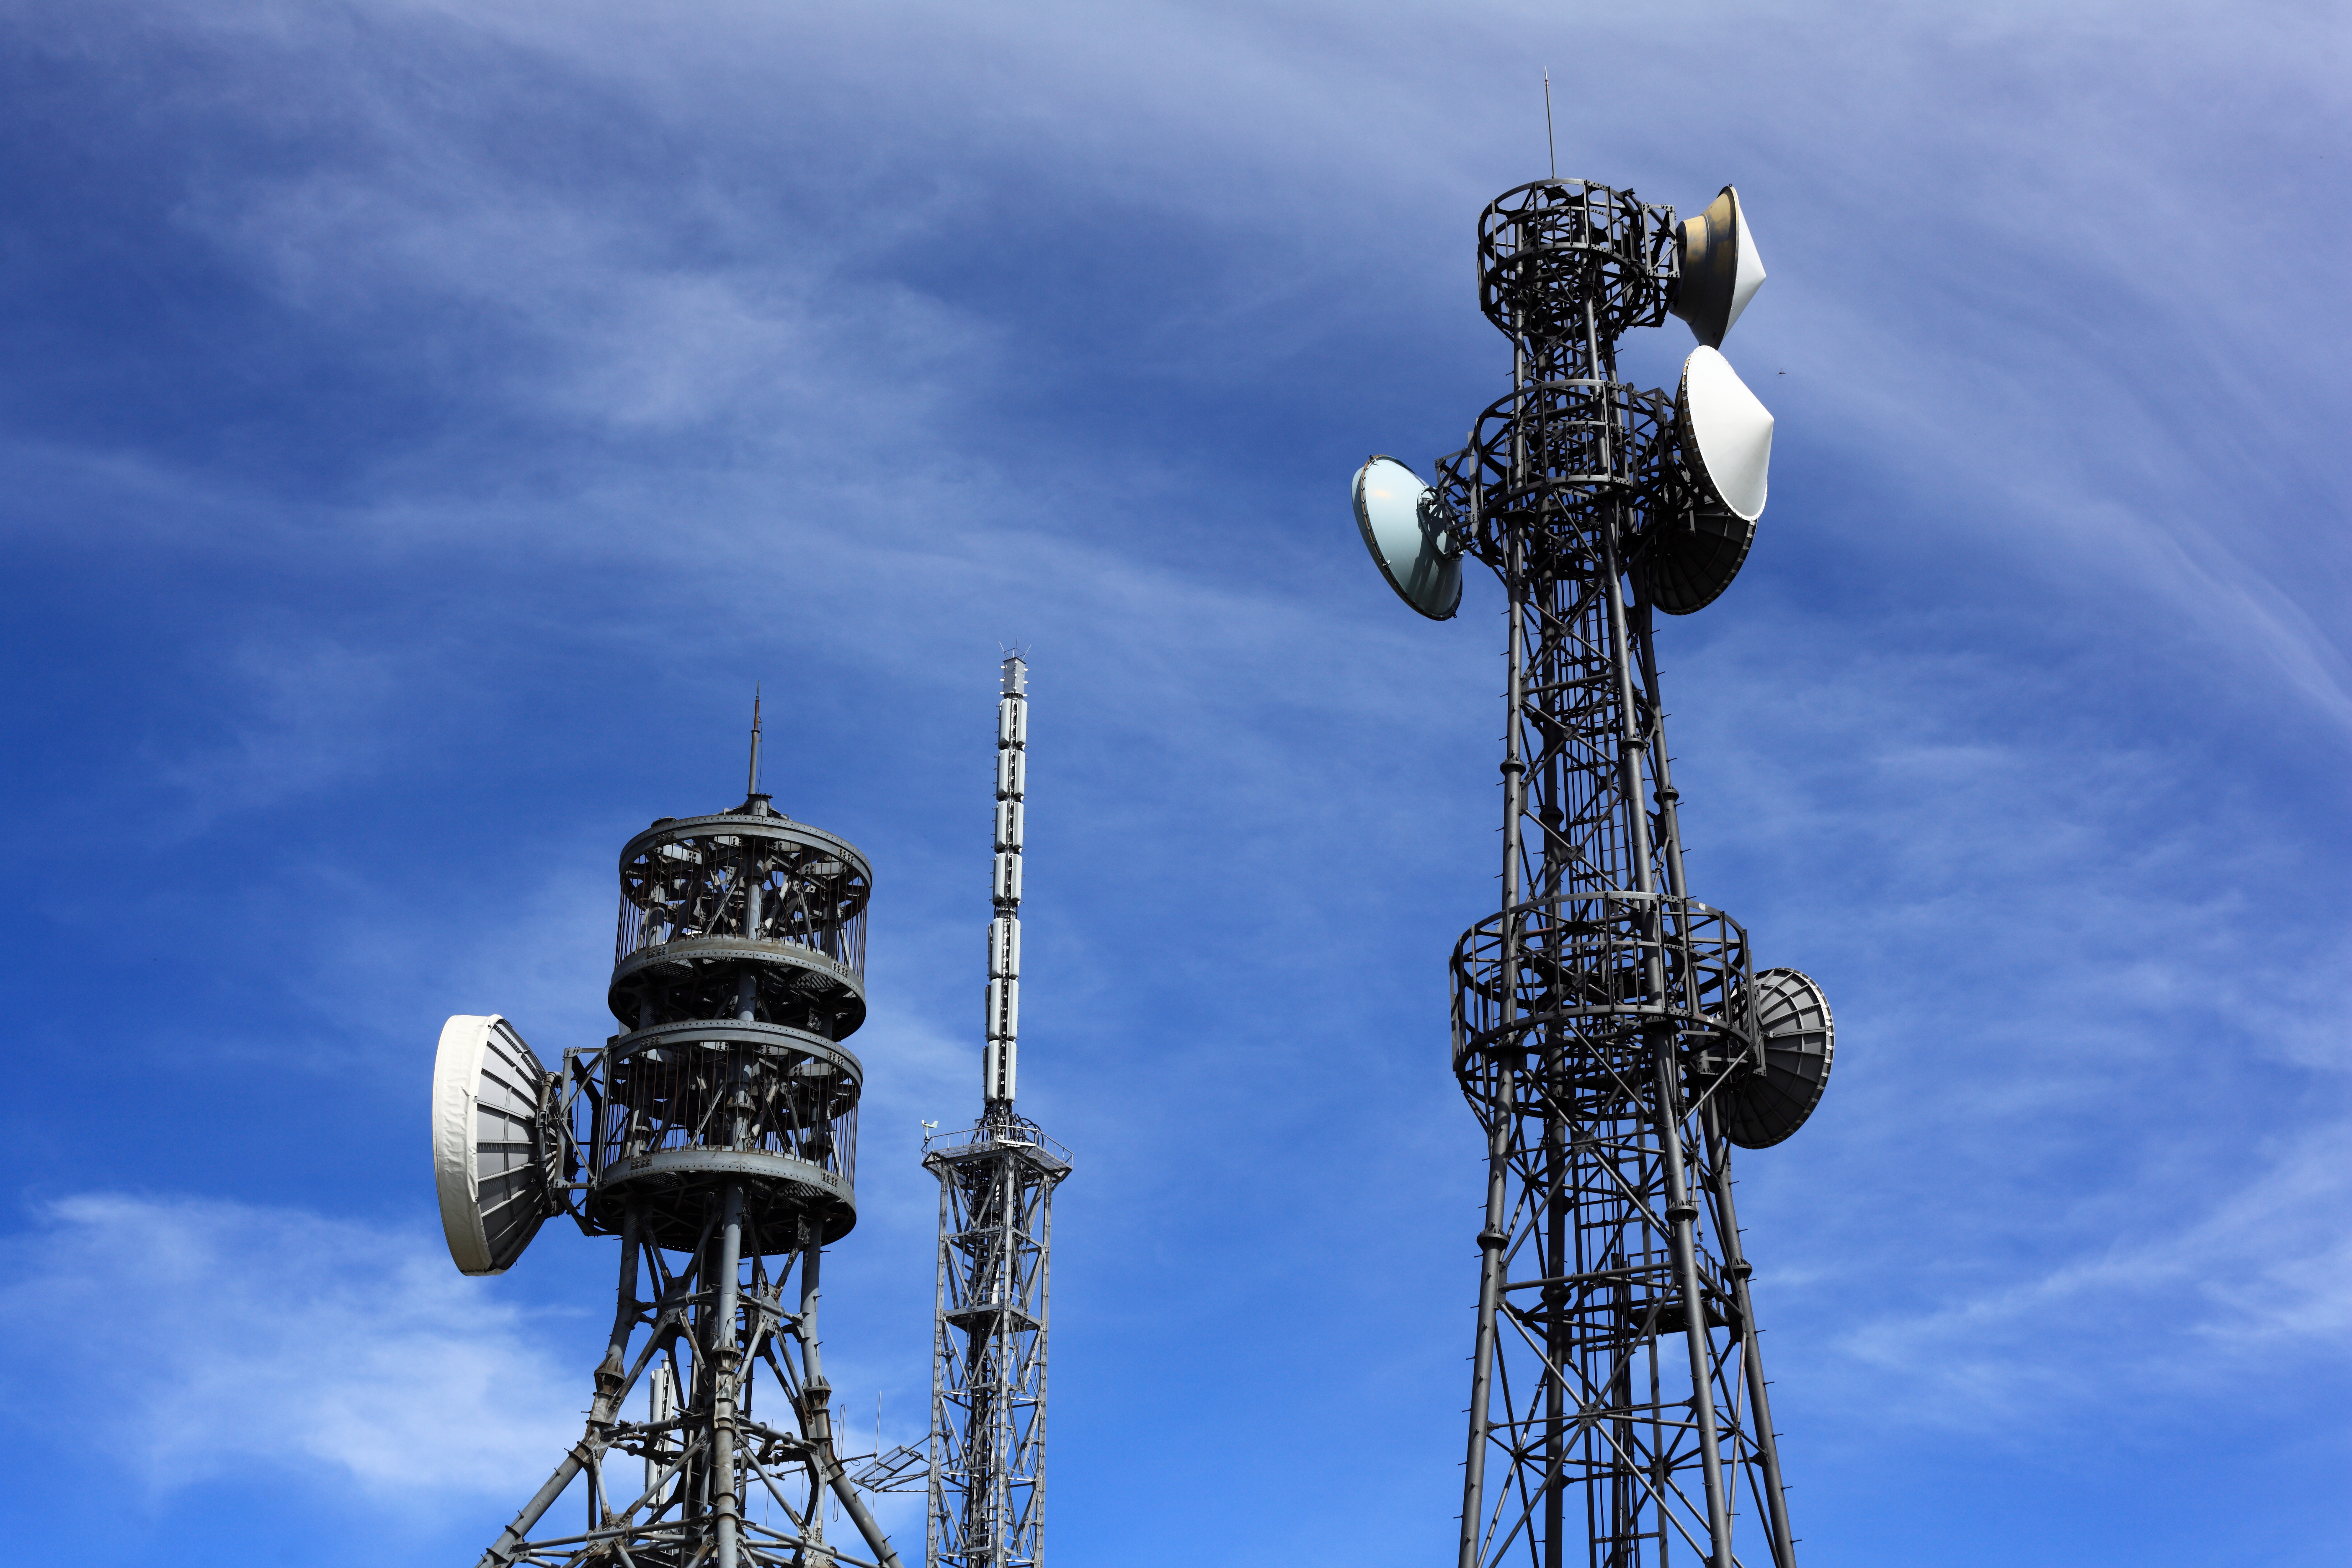
sky, antenna, high, tower, mast, blue, electricity, highland, plateau, 5d, hires, markii, hi, res, resolution, nagano, matsumoto, utsukushigahara, atmosphere of earth